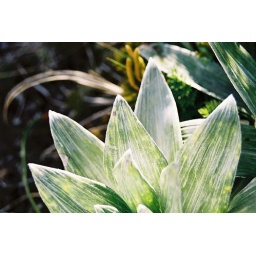
An alpine daisy on the 40 km alpine hike in the mountains of the South Island, New Zealand.